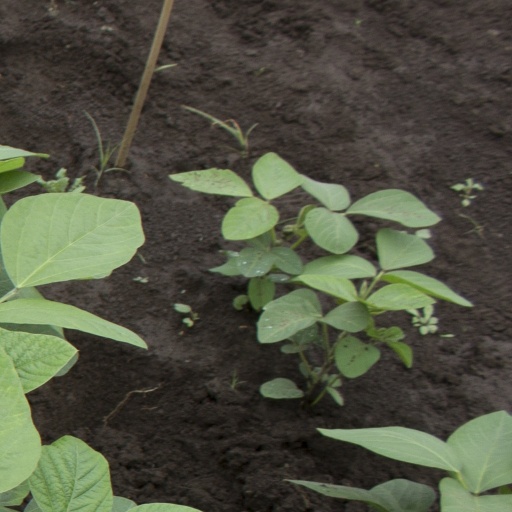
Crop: soybean